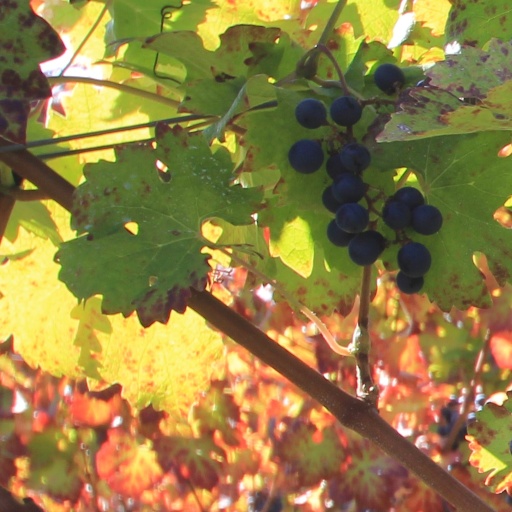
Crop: grape